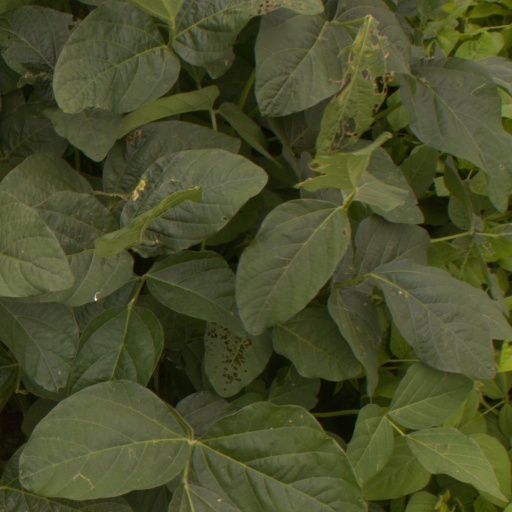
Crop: soybean